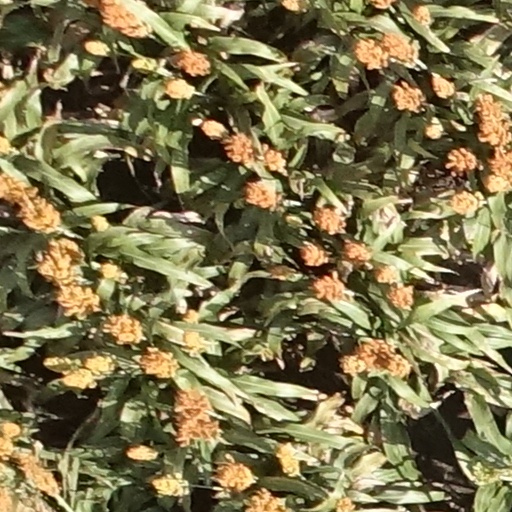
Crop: sorghum